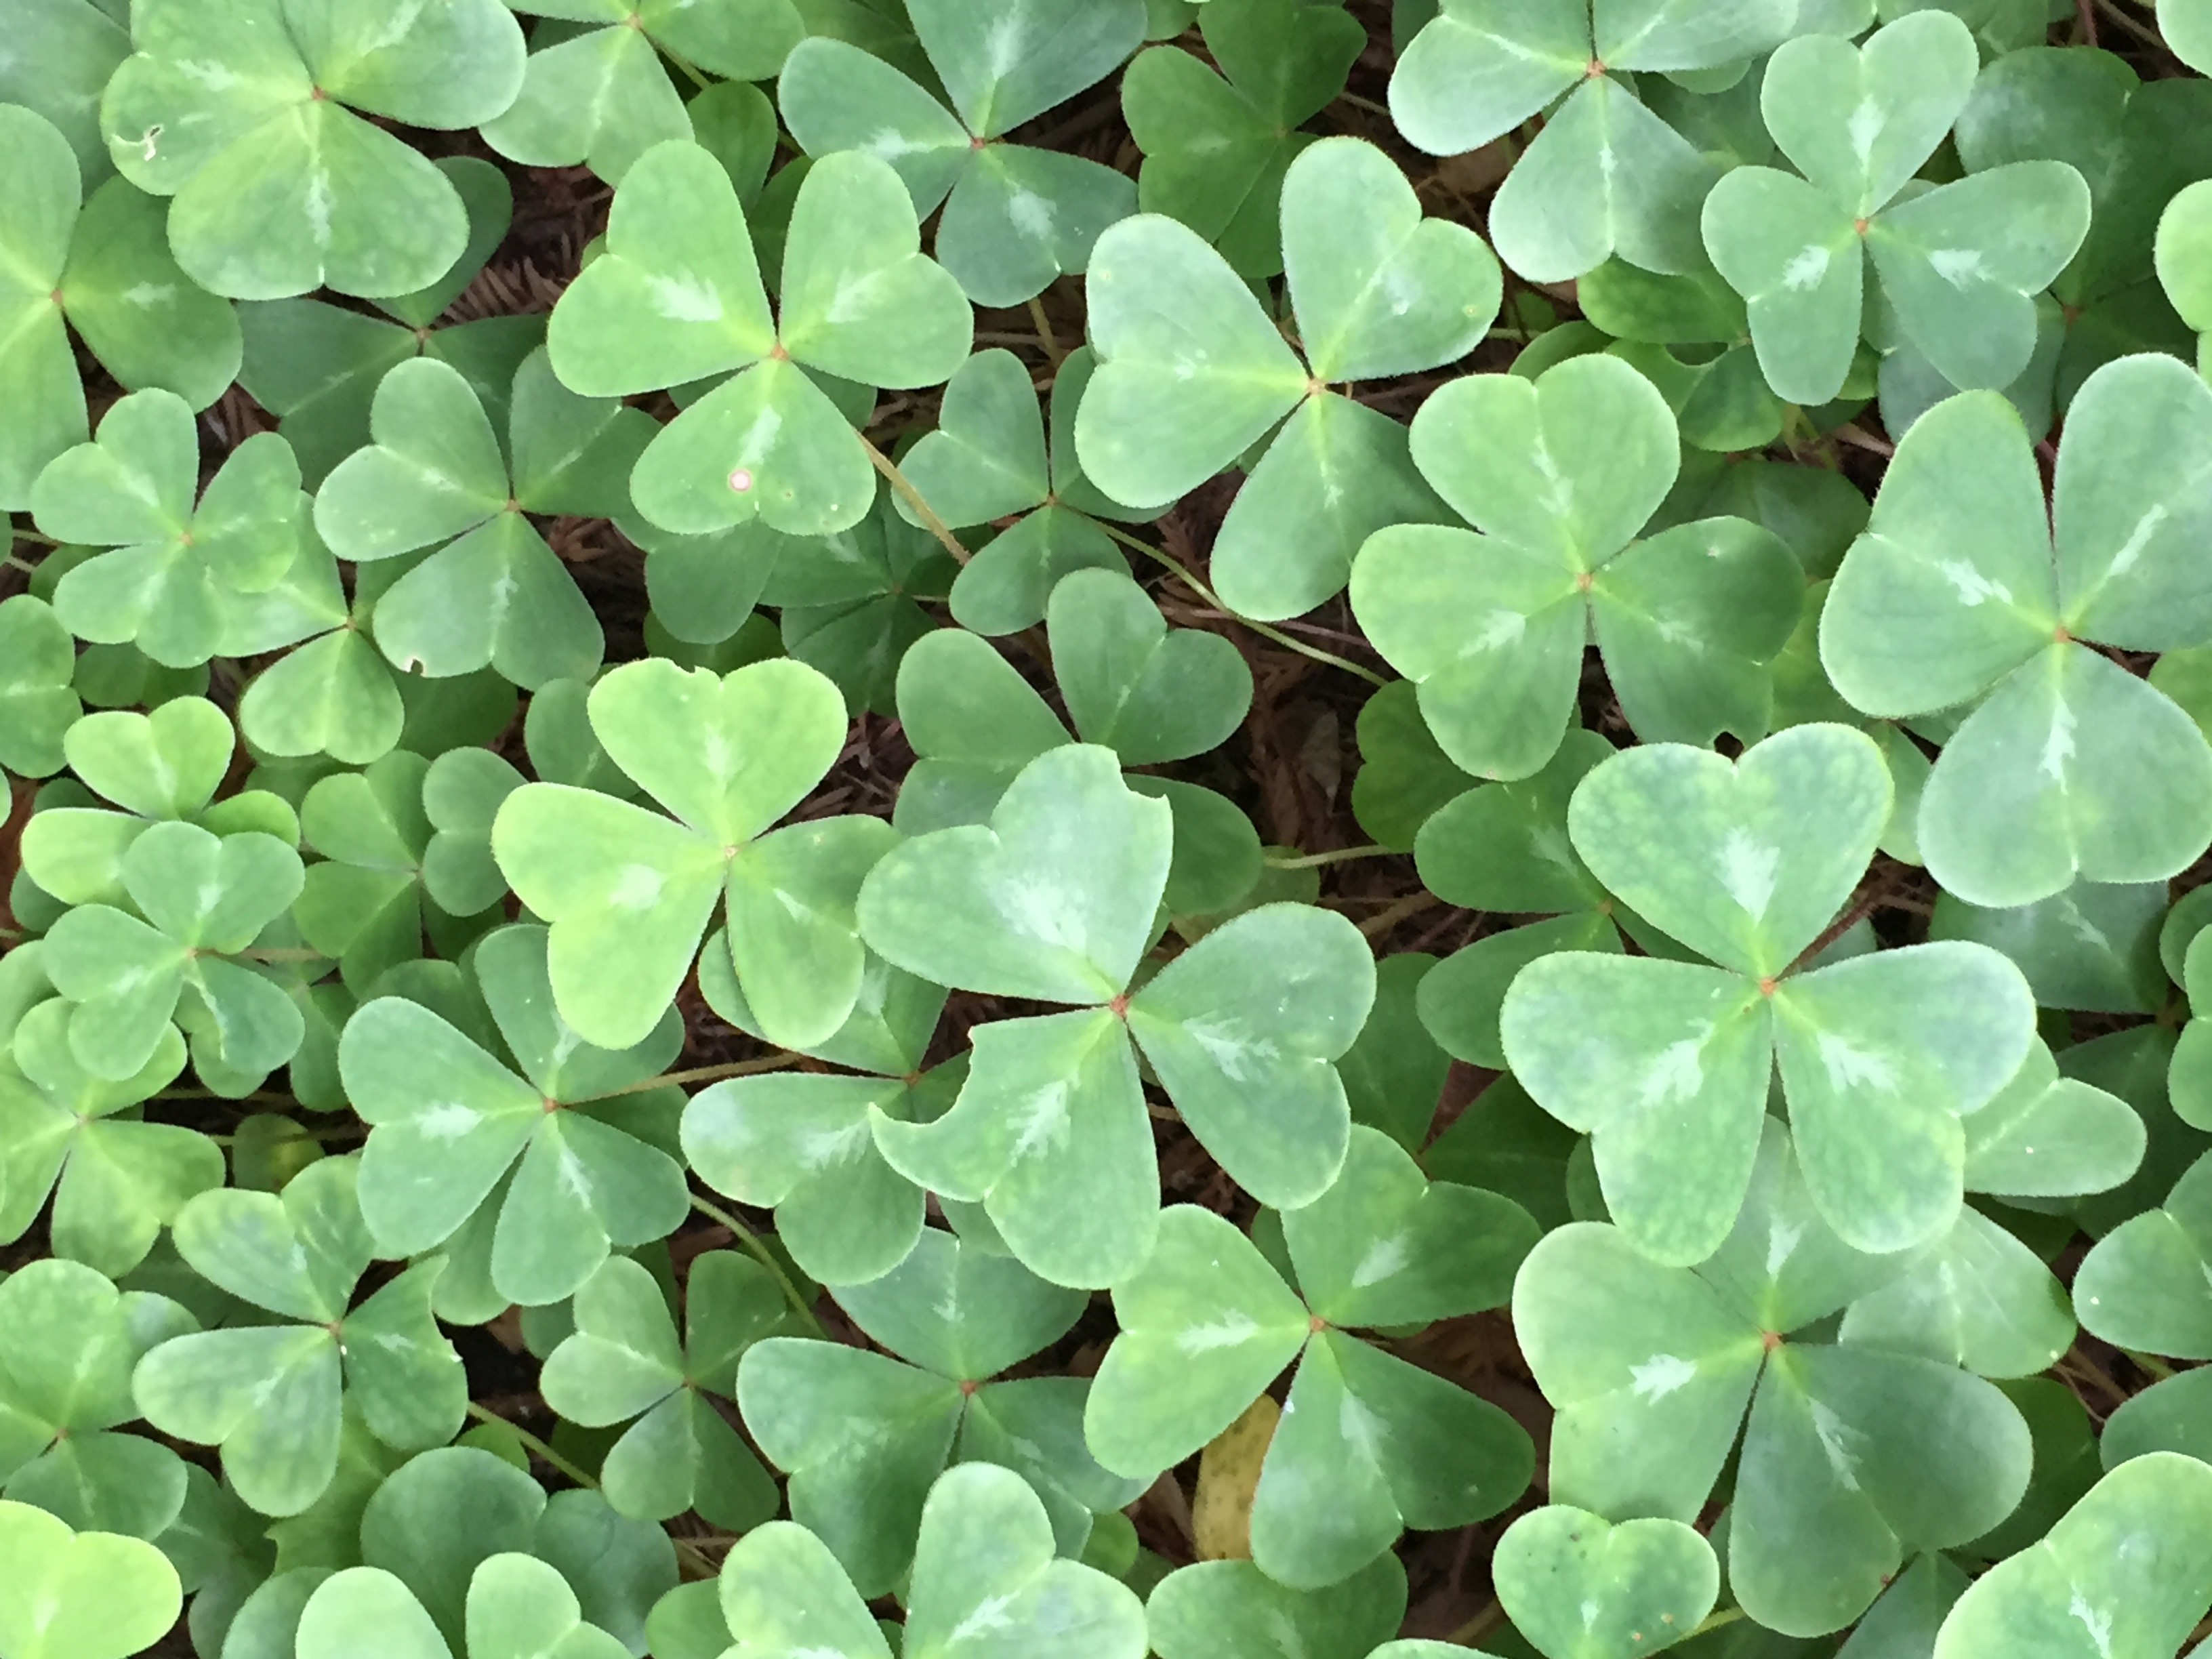
forest, plant, wood, leaf, flower, petal, wild, green, natural, botany, flora, redwood, clover, petals, shrub, groundcover, carpet, luck, oxalis, shamrock, sorrel, flowering plant, annual plant, land plant, trifolieae